Martín de Gurrea y Aragón

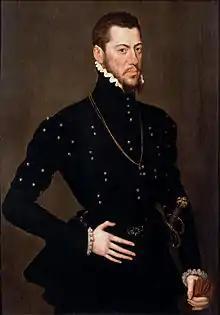
"Portrait of Martin de Gurrea y Aragóna" by Antonio Moro (National Museum of Stockholm).

Martín de Gurrea y Aragóna (17 May 1525 - 25 April 1581) was a Spanish nobleman from a royal line descended from John II of Aragon's son Alfonso. He was born and died in Pedrola. He was also notable as a collector and patron of the arts, commissioning artists such as Pablo Esquert.